Maria Josepha of Saxony, Dauphine of France

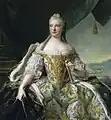
Maria Josepha, Dauphine of France by Jean-Marc Nattier, 1751

Maria Josepha was born on 4 November 1731 in Dresden Castle to Augustus III, Prince-Elector of Saxony, King of Poland and Grand Duke of Lithuania and Maria Josepha of Austria. Maria Josepha was the ninth of sixteen children born to the couple, and their fifth daughter.